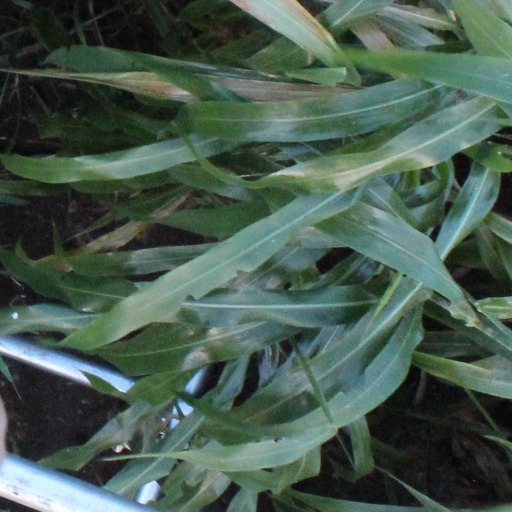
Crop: sorghum